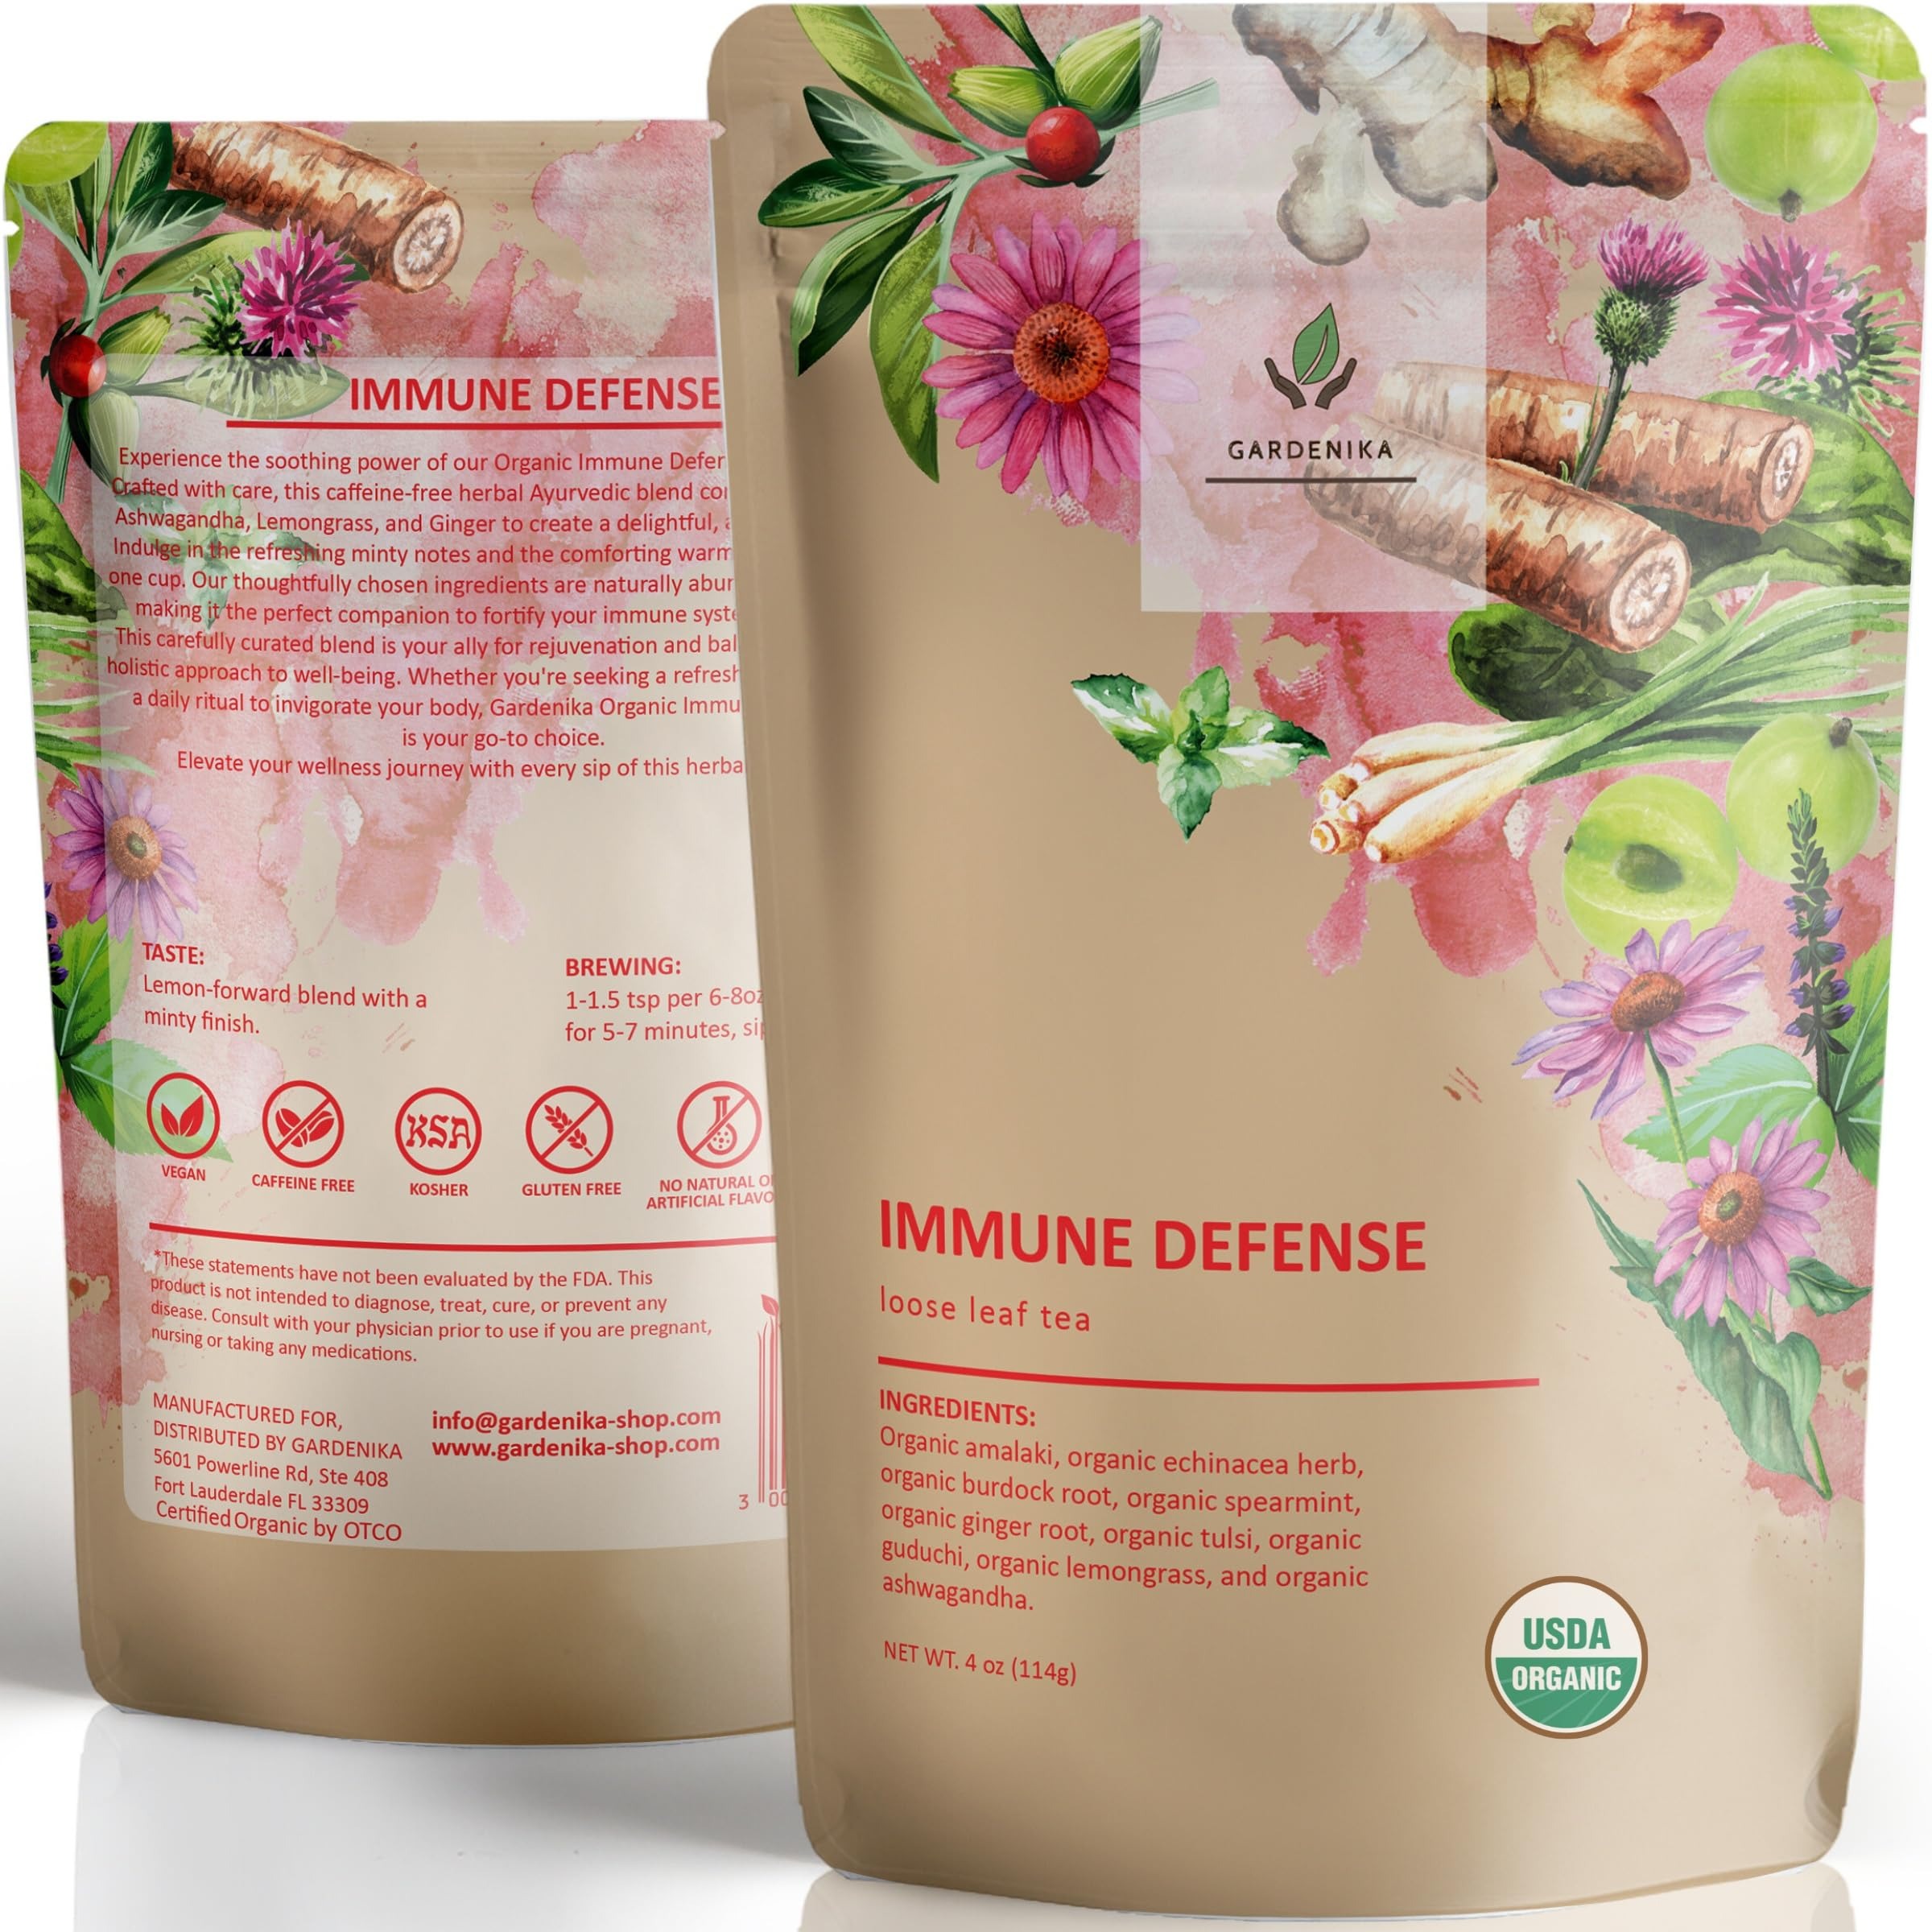
Item Name: Gardenika Organic Immune Loose Leaf Tea, Herbal, Caffeine Free Leaves, Ayurvedic, KSA Kosher – 4 oz (1 Pack)
Bullet Point 1: CAFFEINE FREE: Our herbal blend is the answer if you seek an alternative to caffeine-heavy coffees and black teas. It is a tisane, meaning it has never contained any caffeine and is the perfect daily drink replacement, whether consumed first thing in the morning or to wind down in the evening
Bullet Point 2: PURE ORGANIC TEA: We use only the finest quality, organic ingredients to create our pure herbal tea blends
Bullet Point 3: NO ADDED ANYTHING: Crafted with no added sugars, artificial sweeteners, gluten, natural flavors, or artificial flavors
Bullet Point 4: LOOSE LEAF BENEFITS: Choosing to consume loose-leaf teas minimizes waste while maximizing taste. Our easy-resealable packages ensure each brew is as fresh as the last, and the flavor won't be compromised by wasteful tea bags
Bullet Point 5: INGREDIENTS: Organic Amalaki, Organic Echinacea Herb, Organic Burdock Root, Organic Spearmint, Organic Ginger Root, Organic Tulsi, Organic Guduchi, Organic Lemongrass, and Organic Ashwagandha
Bullet Point 6: TASTE: Lemon-forward blend with a minty finish
Bullet Point 7: COUNTRY OF ORIGIN: India
Value: 4.0
Unit: Ounce

Price: 11.95